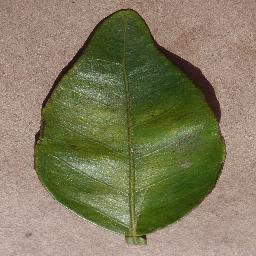
Label: Orange___Haunglongbing_(Citrus_greening)